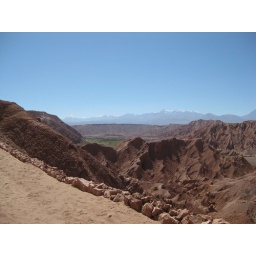
The green part in the upper part is the canyon/river area that had all the water crossings during leg 1.